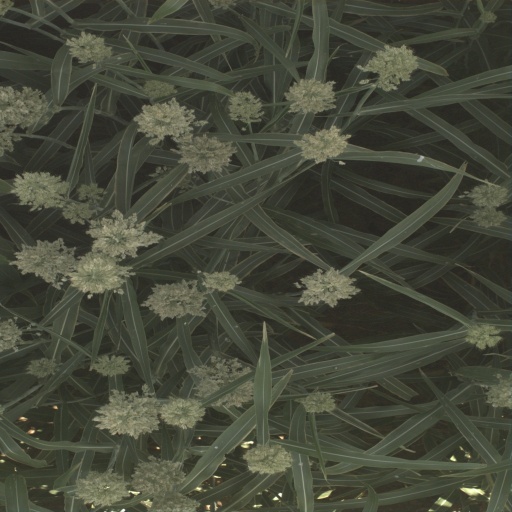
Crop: sorghum